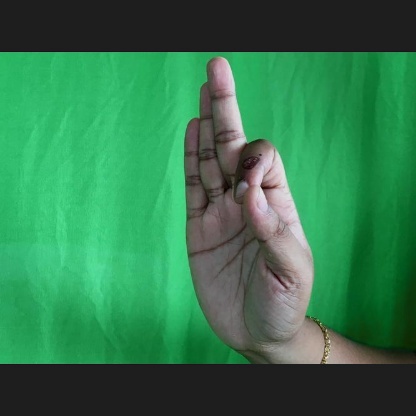
Mudra: Aralam